Bible

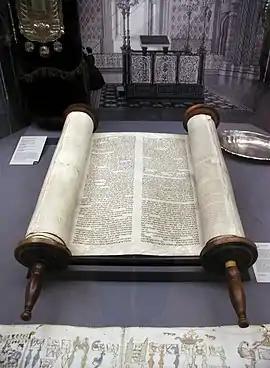
A Torah scroll recovered from Glockengasse Synagogue in Cologne

The narratives, laws, wisdom sayings, parables, and unique genres of the Bible provide opportunity for discussion on most topics of concern to human beings: The role of women, sex, children, marriage, neighbours, friends, the nature of authority and the sharing of power, animals, trees and nature, money and economics, work, relationships, sorrow and despair and the nature of joy, among others. Philosopher and ethicist Jaco Gericke adds: "The meaning of good and evil, the nature of right and wrong, criteria for moral discernment, valid sources of morality, the origin and acquisition of moral beliefs, the ontological status of moral norms, moral authority, cultural pluralism, [as well as] axiological and aesthetic assumptions about the nature of value and beauty. These are all implicit in the texts."